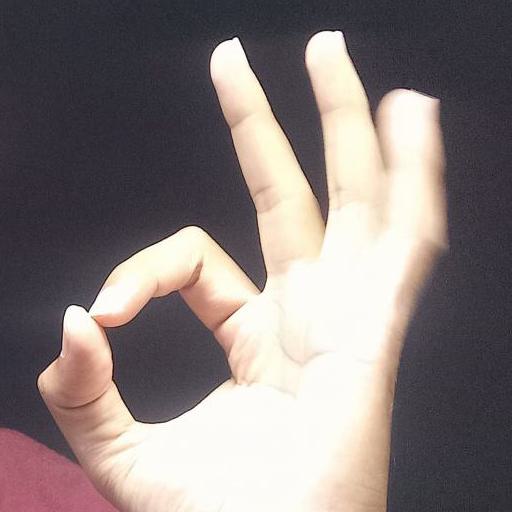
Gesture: ok